Thomas Flamank

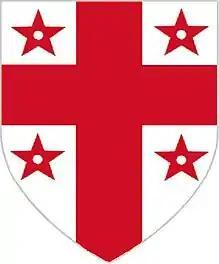
Flamank of Boscarne:- "argent, a cross between four mullets pierced gules"

Thomas Flamank (died 27 June 1497) was a lawyer and former MP from Cornwall, who together with Michael An Gof led the Cornish rebellion of 1497, a protest against taxes imposed by Henry VII of England.